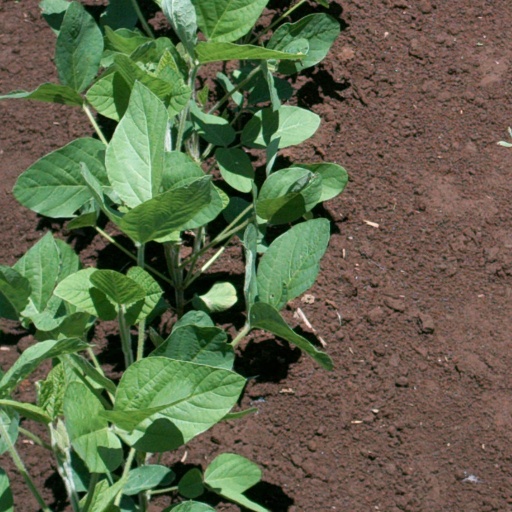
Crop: soybean